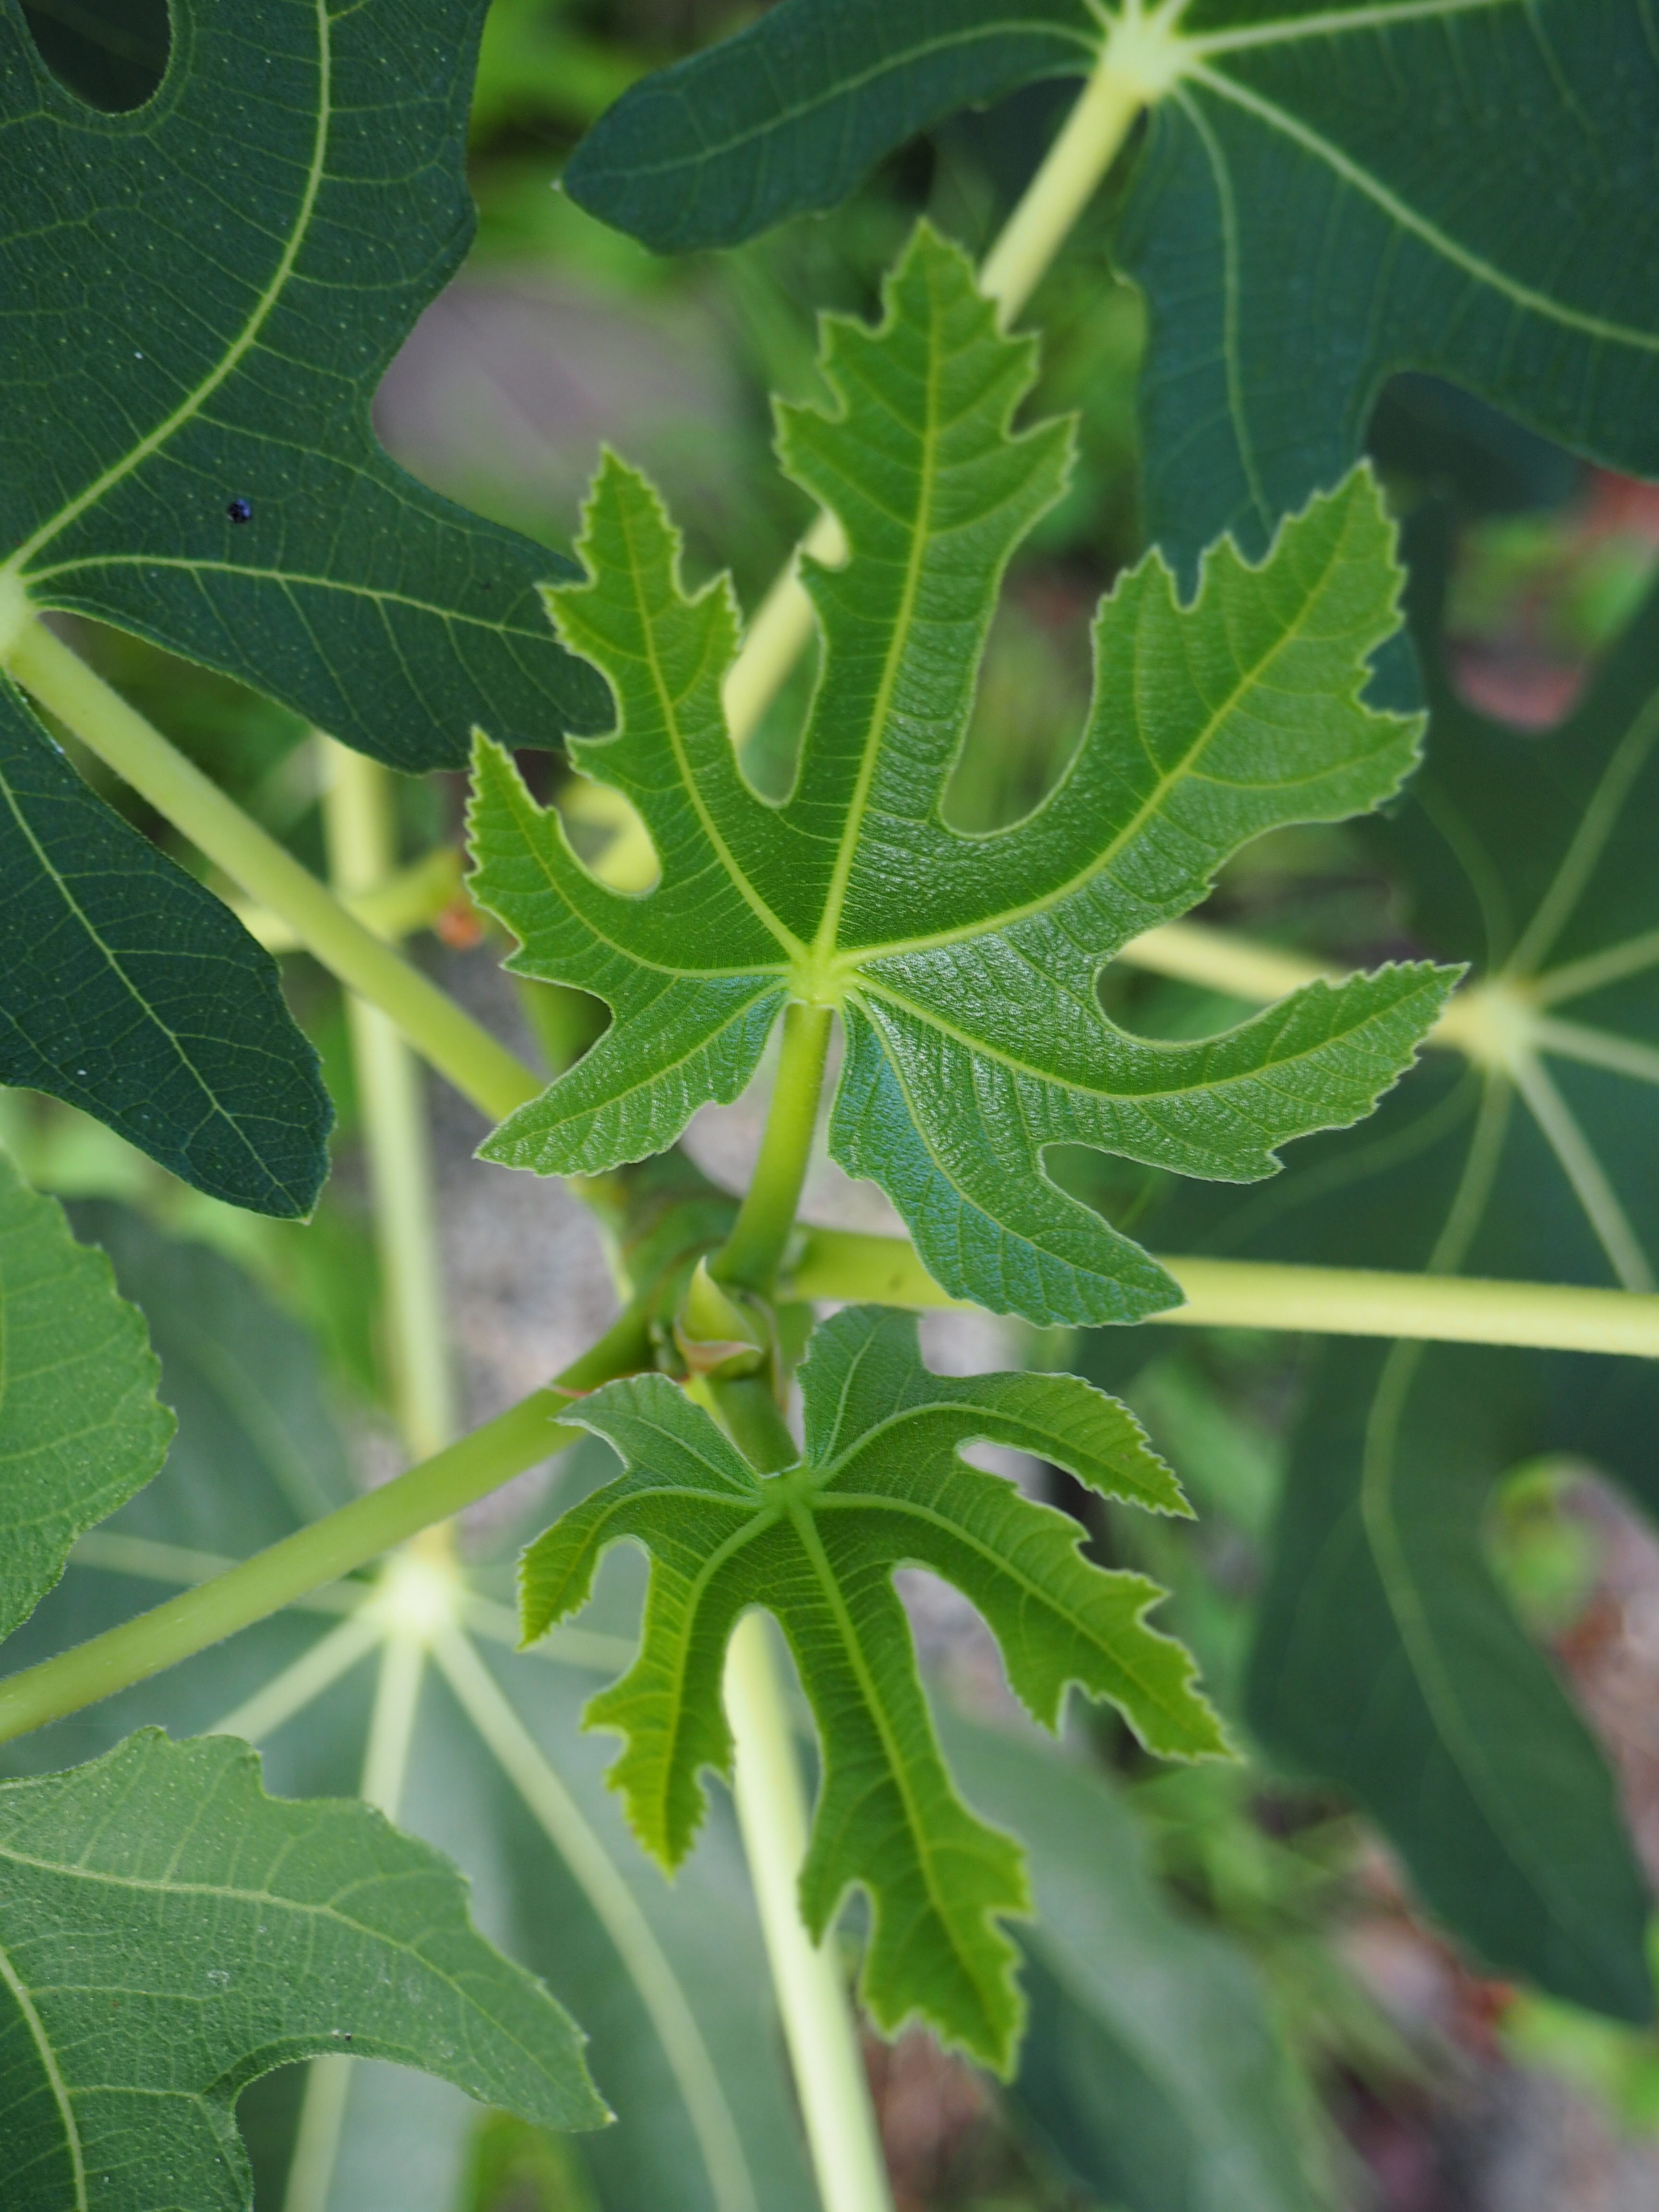
tree, nature, plant, leaf, flower, young, food, green, herb, produce, botany, garden, flora, sprout, shrub, engine, flowering plant, fig tree, fig leaf, annual plant, woody plant, land plant